Rothschild Francis

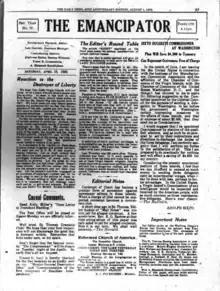
Cover of "The Emancipator" on its issue released on April 15, 1922

Rothschild Francis is mainly recognized for his efforts in fighting back against U.S. Naval rule practices in the U.S. Virgin Islands that negatively affected African-Americans. He lived during the transition from Danish to American rule and focused on civil rights activism during this time period.